Franklin, Milwaukee County, Wisconsin

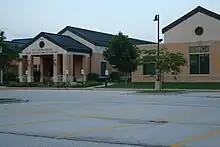
Franklin Police and Municipal Court

Franklin government consists of a mayor (executive branch), a common council (legislative branch), and a municipal judge (judicial branch). The Common Council's primary purpose is the passage of laws, ordinances and policies, establishment of pay ranges for city employees and management of the city's financial affairs; its budget, its revenues, and the raising of funds for the operation of the city. The Common Council is composed of the mayor and six members representing the six aldermanic districts, serving three-year overlapping terms. One alderman is elected and serves as common council president.